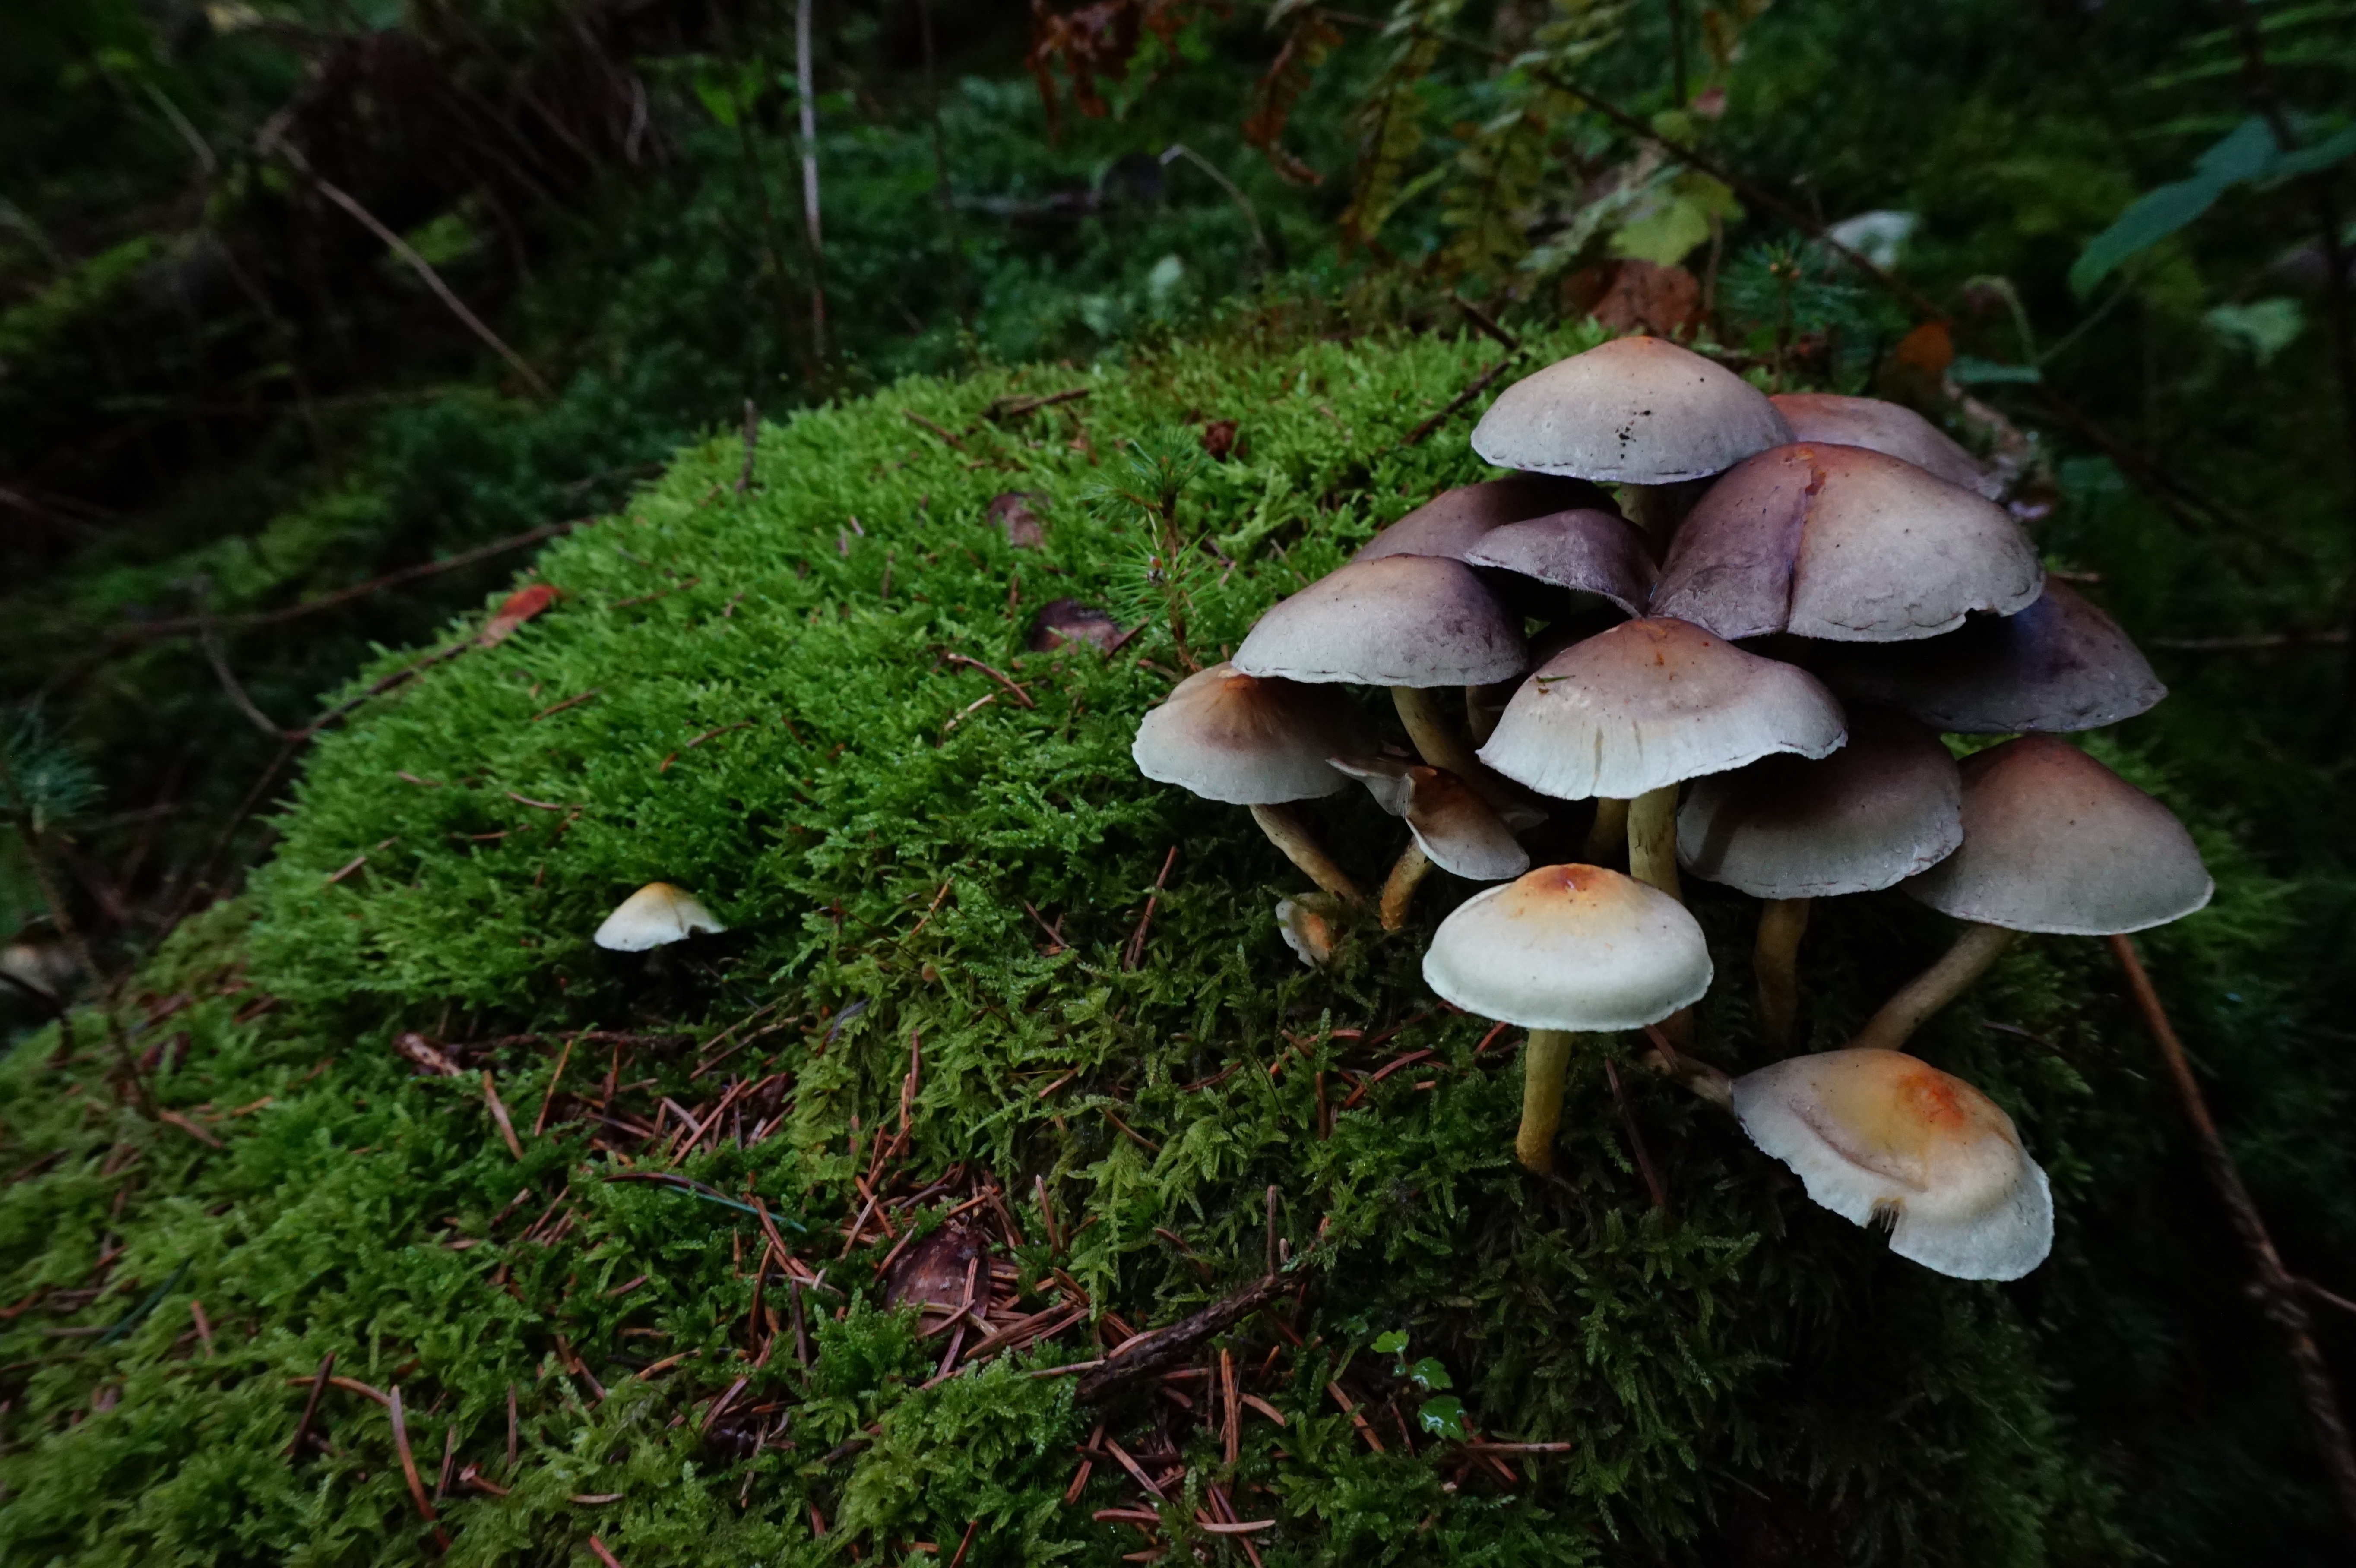
tree, nature, forest, leaf, flower, moss, environment, log, green, autumn, hat, botany, mushroom, flora, stalk, forest floor, fungus, vegetation, creature, germany, woodland, tree stump, habitat, bolete, eifel, bemoost, morsch, pine needles, oyster mushroom, edible mushroom, mycelium, tufts of fungus, sulphur heads, medicinal mushroom, agaricaceae, penny bun